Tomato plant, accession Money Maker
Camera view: bottom (45 deg); turntable rotation: 300 degrees
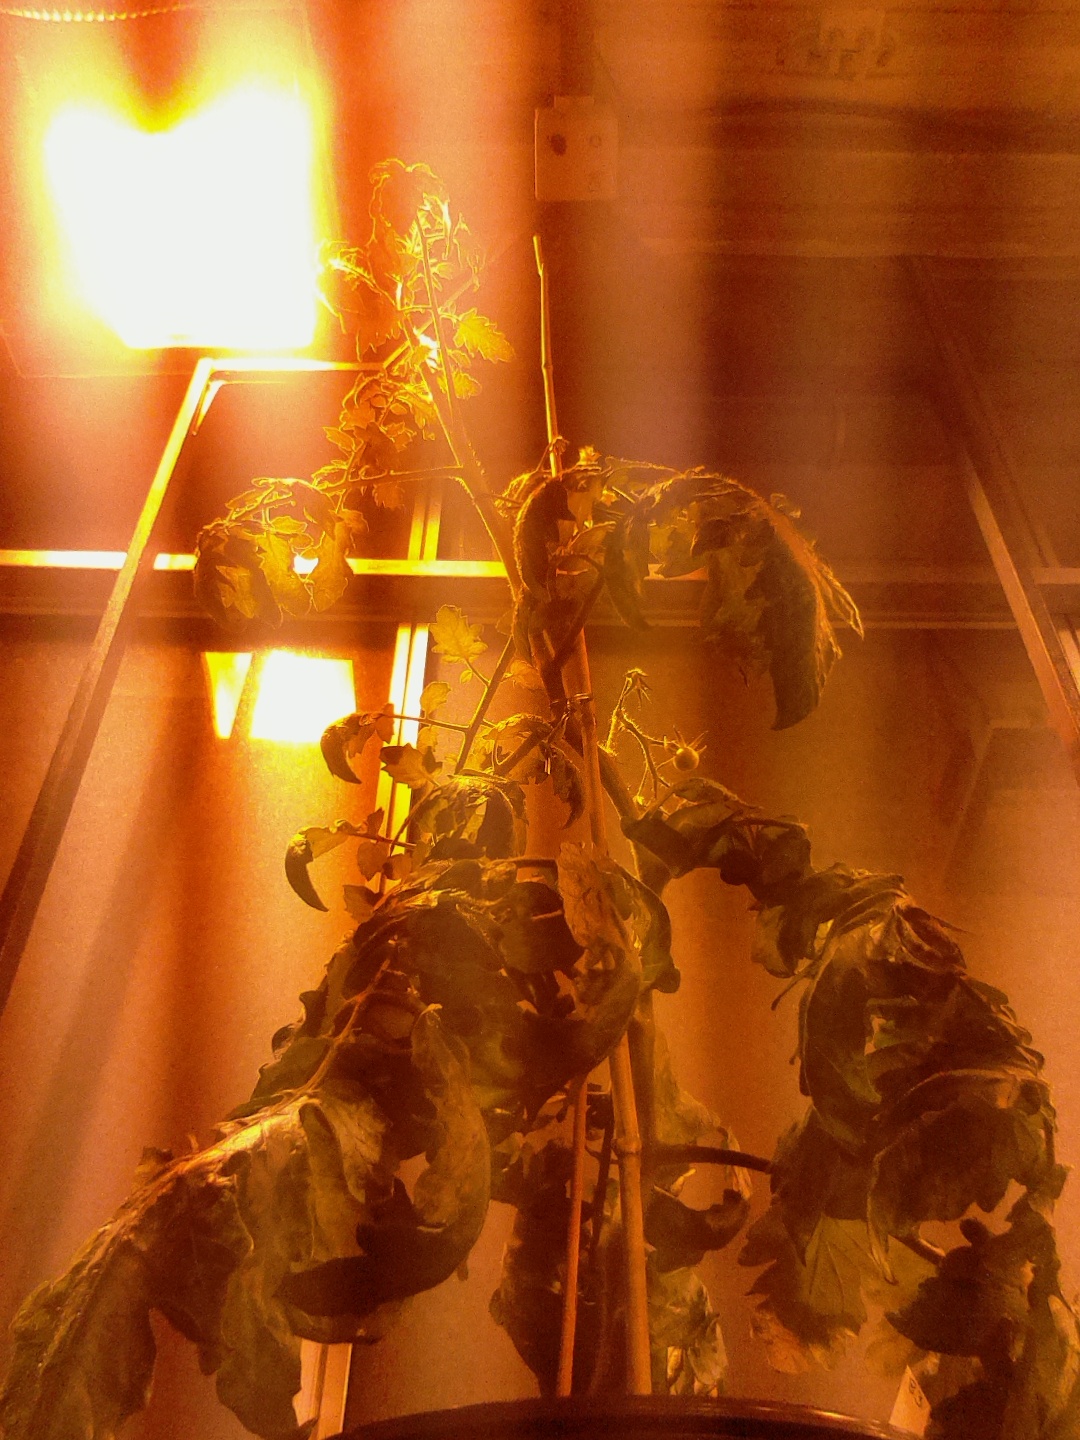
BBCH growth stage 70: Fruits at the main stem or branches visibles